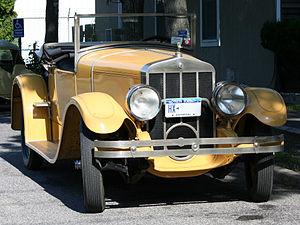
Erwin George Baker, né le 12 mars 1882 dans le comté de Dearborn et mort de crise cardiaque le 10 mai 1960 à l'hôpital public d'Indianapolis, était un motocycliste et pilote automobile américain également organisateur de courses de la première moitié du XXᵉ siècle.